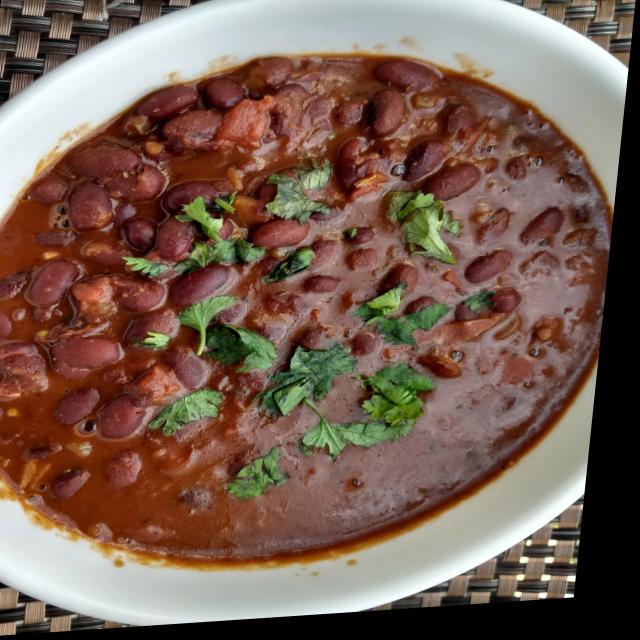
Dish: rajma_curry